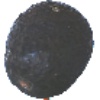
Label: avocado